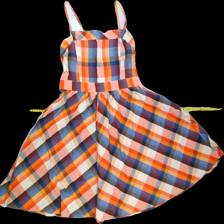
View: front
Type: Dress
Category: Ladies
Brand: Indiska
Colors: Multicolor, Yellow, Blue, Brown, Orange, Red, Beige, Grey, Purple, Pink, White, Black
Material: 100%cotton
Pattern: Checkered print
Cut: Regular, C-collar
Size: L
Season: All
Trend: No trend
Stains: Yes
Price range: <50
Recommended usage: Export